Stevenage F.C.

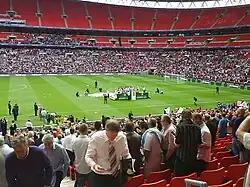
Stevenage players celebrating winning the FA Trophy at Wembley Stadium in May 2009

After the FA Trophy success in 2007, and while retaining the majority of the first-team squad, Stevenage started the 2007–08 season by setting a new club record with the defence keeping eight consecutive clean sheets. Stimson was offered a new contract by Stevenage in October 2007, but resigned the following day to join Football League club Gillingham. In November 2007, he was replaced by Peter Taylor. After failing to reach the play-offs, Taylor resigned at the end of the season, and was replaced by former manager Graham Westley. On Westley's return, Stevenage started the season slowly before going on a 27-game unbeaten run from December to March, culminating in qualification for the play-offs, where they lost 4–3 on aggregate in the semi-finals to Cambridge United. During the same season, Stevenage enjoyed success in cup competitions; winning the Herts Senior Cup for the first time, beating Cheshunt 2–1 in the final, and the FA Trophy, where they defeated York City 2–0 in the final.